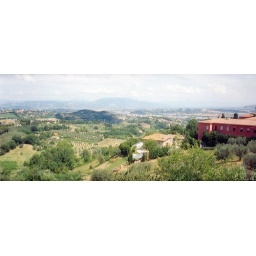
The view from the medieval garden in Perugia. The red building is the veterinary school.Taken with a disposable panoramic camera.